Marshall Erdman Prefab Houses

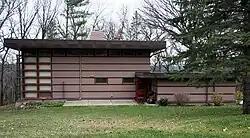

Prefab #2 is a square, 2 story home with a flat roof. The house has a large, square 2-story living room which is lit by a wall of windows. Also on the first floor are the dining area, kitchen, entry hall, utility room, and the master bedroom. A large concrete block fireplace separates the kitchen and living room. A stairway leads to a balcony and three second-story bedrooms.